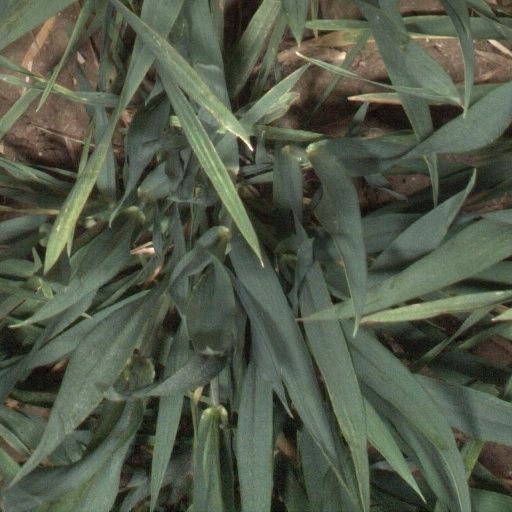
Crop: wheat